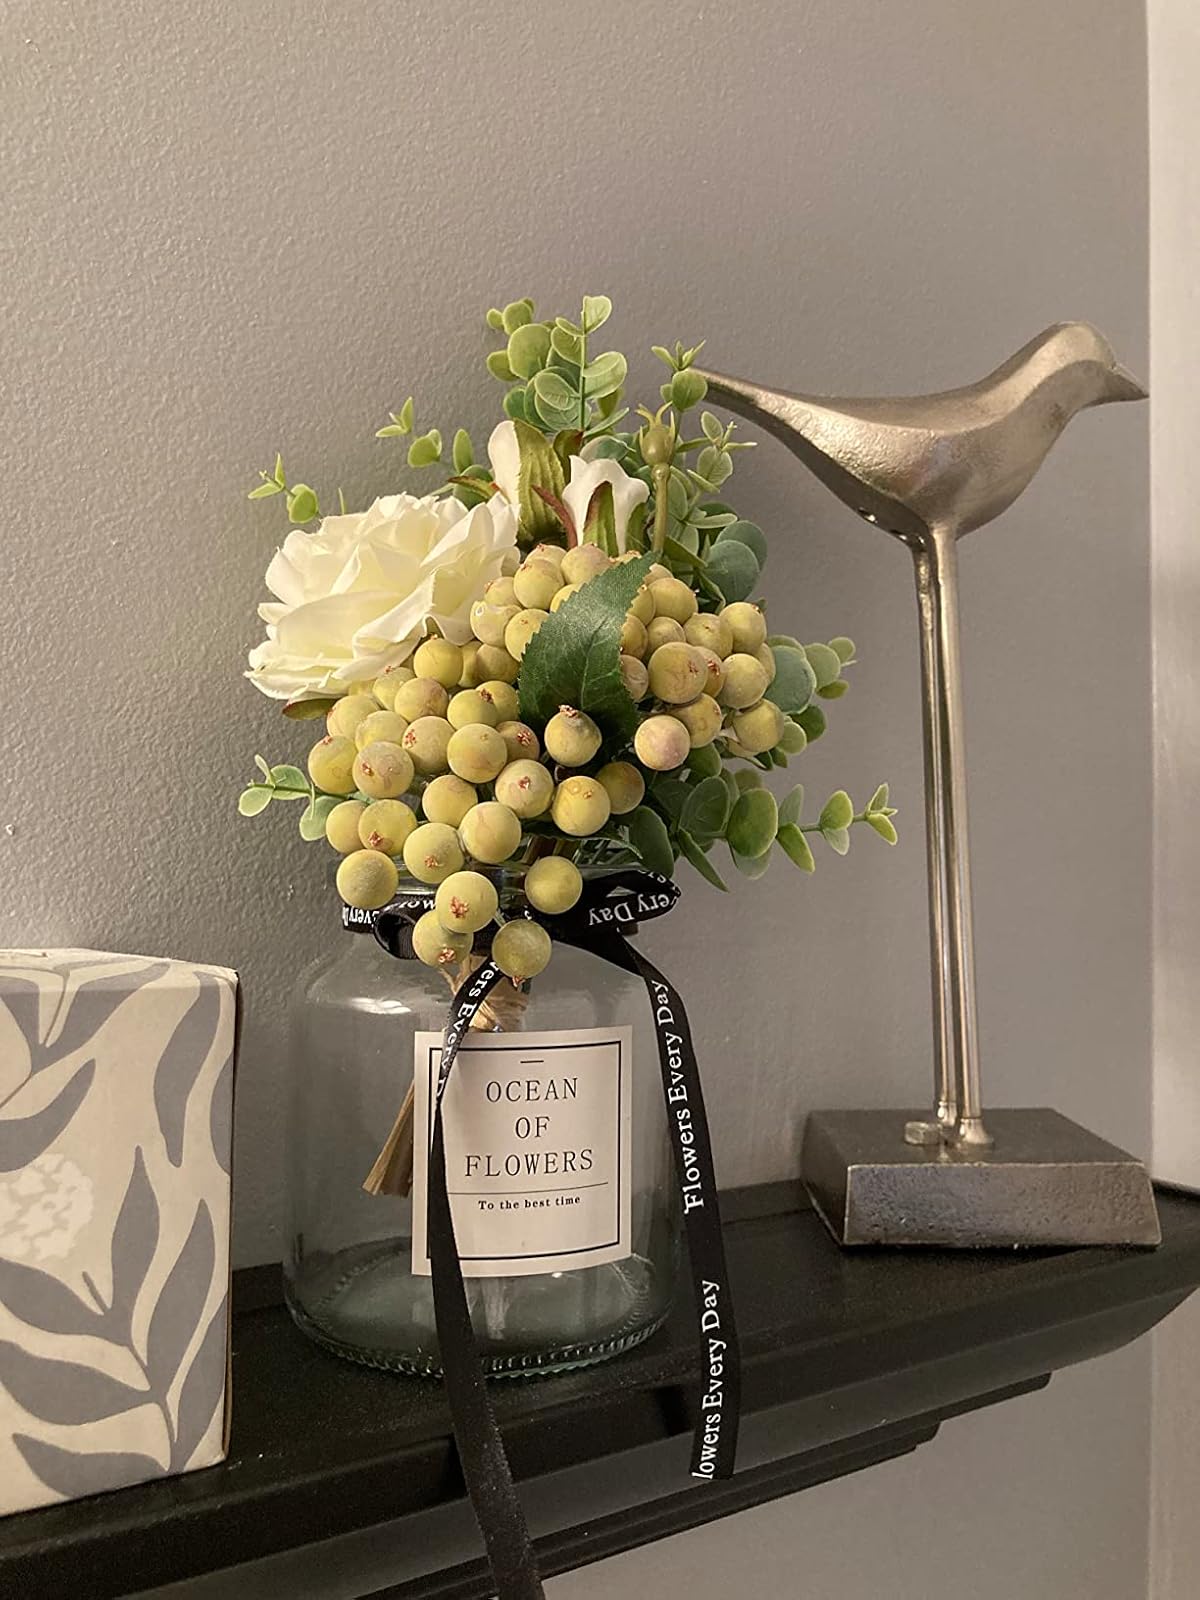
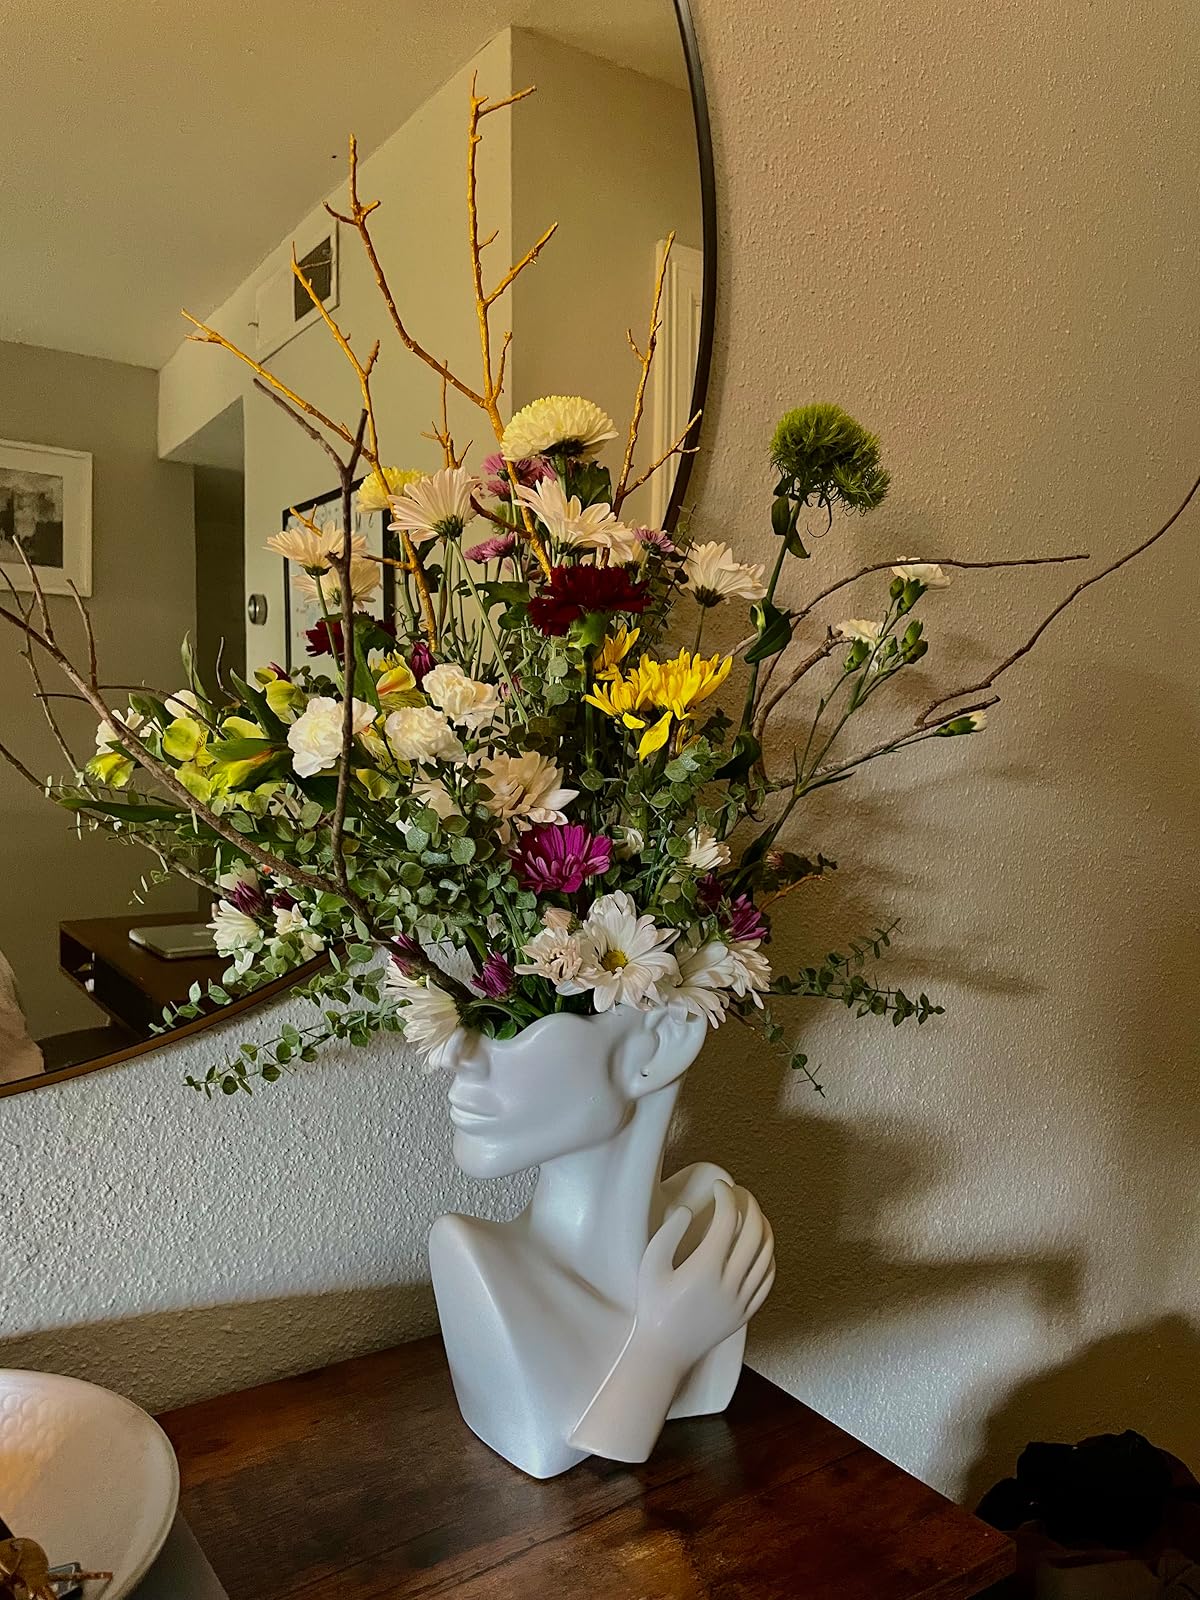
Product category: vase
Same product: no